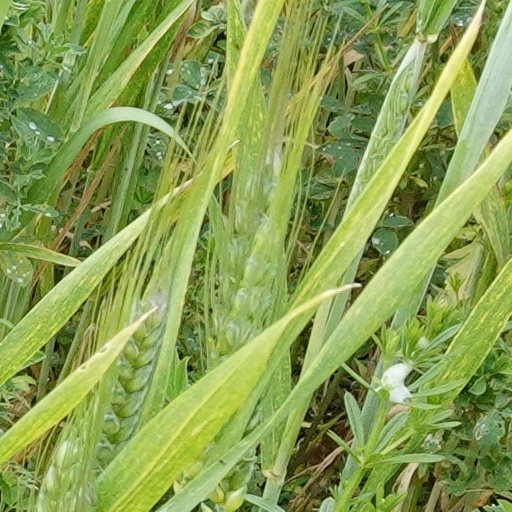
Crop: wheat